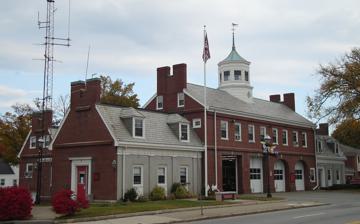
Building: Central Fire Station (Quincy, Massachusetts)
Country: United States of America
Year built: 1938
United States historic place Central Fire Station U.S. National Register of Historic Places Show map of Massachusetts Show map of the United States Location 40 Quincy Ave., Quincy, Massachusetts Coordinates 42°14′40″N 70°59′57″W / 42.24444°N 70.99917°W / 42.24444; -70.99917 Built 1938 Architect Robinson, George E. Architectural style Colonial Revival MPS Quincy MRA NRHP reference No. 89001371 Added to NRHP September 20, 1989 The Central Fire Station is a historic fire station at 26 Quincy Avenue in Quincy, Massachusetts .  The 2 + 1 ⁄ 2 -story brick Colonial Revival structure was built in 1938 to a design by local architect George Robinson (who also designed a number of Quincy's other period firehouses).  The building is evocative of (if less ornate than) Philadelphia 's Independence Hall , with paired side chimneys on its main block and on its three wings, and its cupola. The building was listed on the National Register of Historic Places in 1989. See also National Register of Historic Places listings in Quincy, Massachusetts References